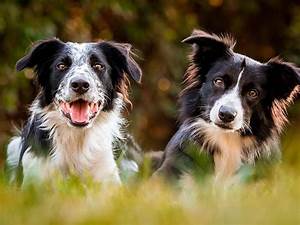
Label: dog